The Wiggles

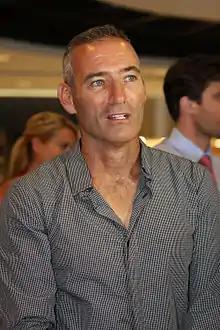
Anthony Field (in 2012). Field was instrumental in developing the Wiggles' business model.

The Wiggles commemorated their 30th anniversary in January 2021 with a song entitled "We're All Fruit Salad!", containing lyrics centred around unity and acceptance, and featuring guest performers of different cultural backgrounds, after Field expressed a desire to include more diversity in the band. In August 2021, four new members were added to the Wiggles, with the aim of embracing cultural and gender diversity, and better reflecting contemporary society. Evie Ferris, Kelly Hamilton, Tsehay Hawkins and John Pearce debuted in an exclusive web series entitled "Fruit Salad TV", made available on YouTube in September.